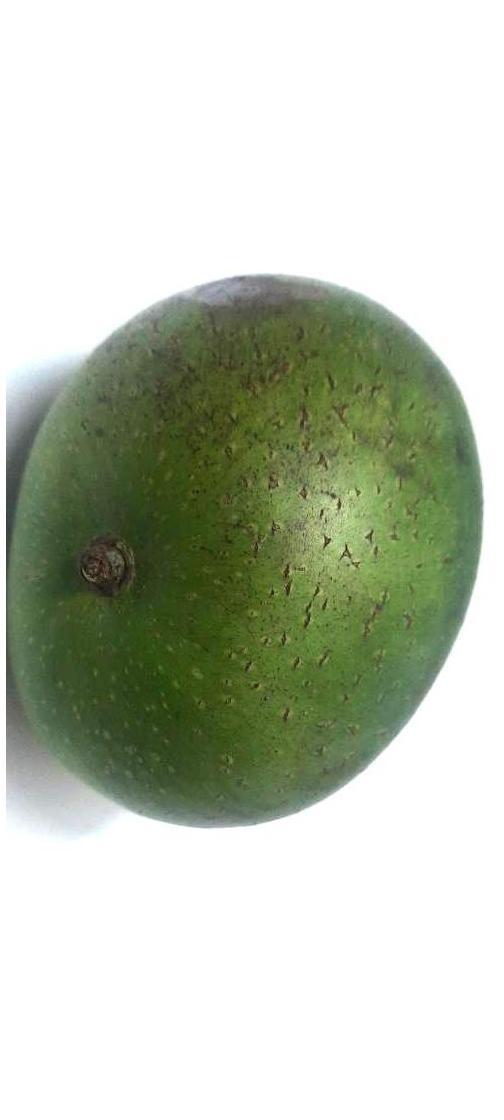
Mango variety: Ashshina Zhinuk